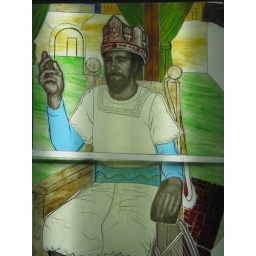
glass and painting by rob at pearl river glass studio . window to be installed in a church in philadelphia ms